Masonic Temple (Salina, Kansas)

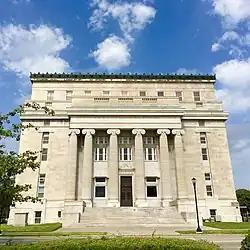
The temple in 2016

The Masonic Temple in Salina, Kansas, operated as The Temple since 2017, is a monumental Classical Revival-style building completed in 1927. Its seven-year construction was marked by a series of calamities, including the catastrophic collapse of its own unfinished structure in 1921 and the complete destruction by fire of the Masons' previous temple in 1922. After its initial design failed, the third and current building was completed under the direction of architect Isaac L. Zerbe. It was listed on the National Register of Historic Places in 2000.